Anybody's Blonde

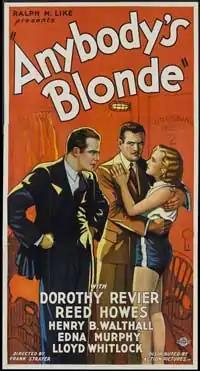
Theatrical poster

Anybody's Blonde is a 1931 American Pre-Code mystery film directed by Frank R. Strayer from an original screenplay by Betty Burbridge. The film stars Dorothy Revier, Reed Howes, and Edna Murphy, and was released by Action Pictures on November 17, 1931.